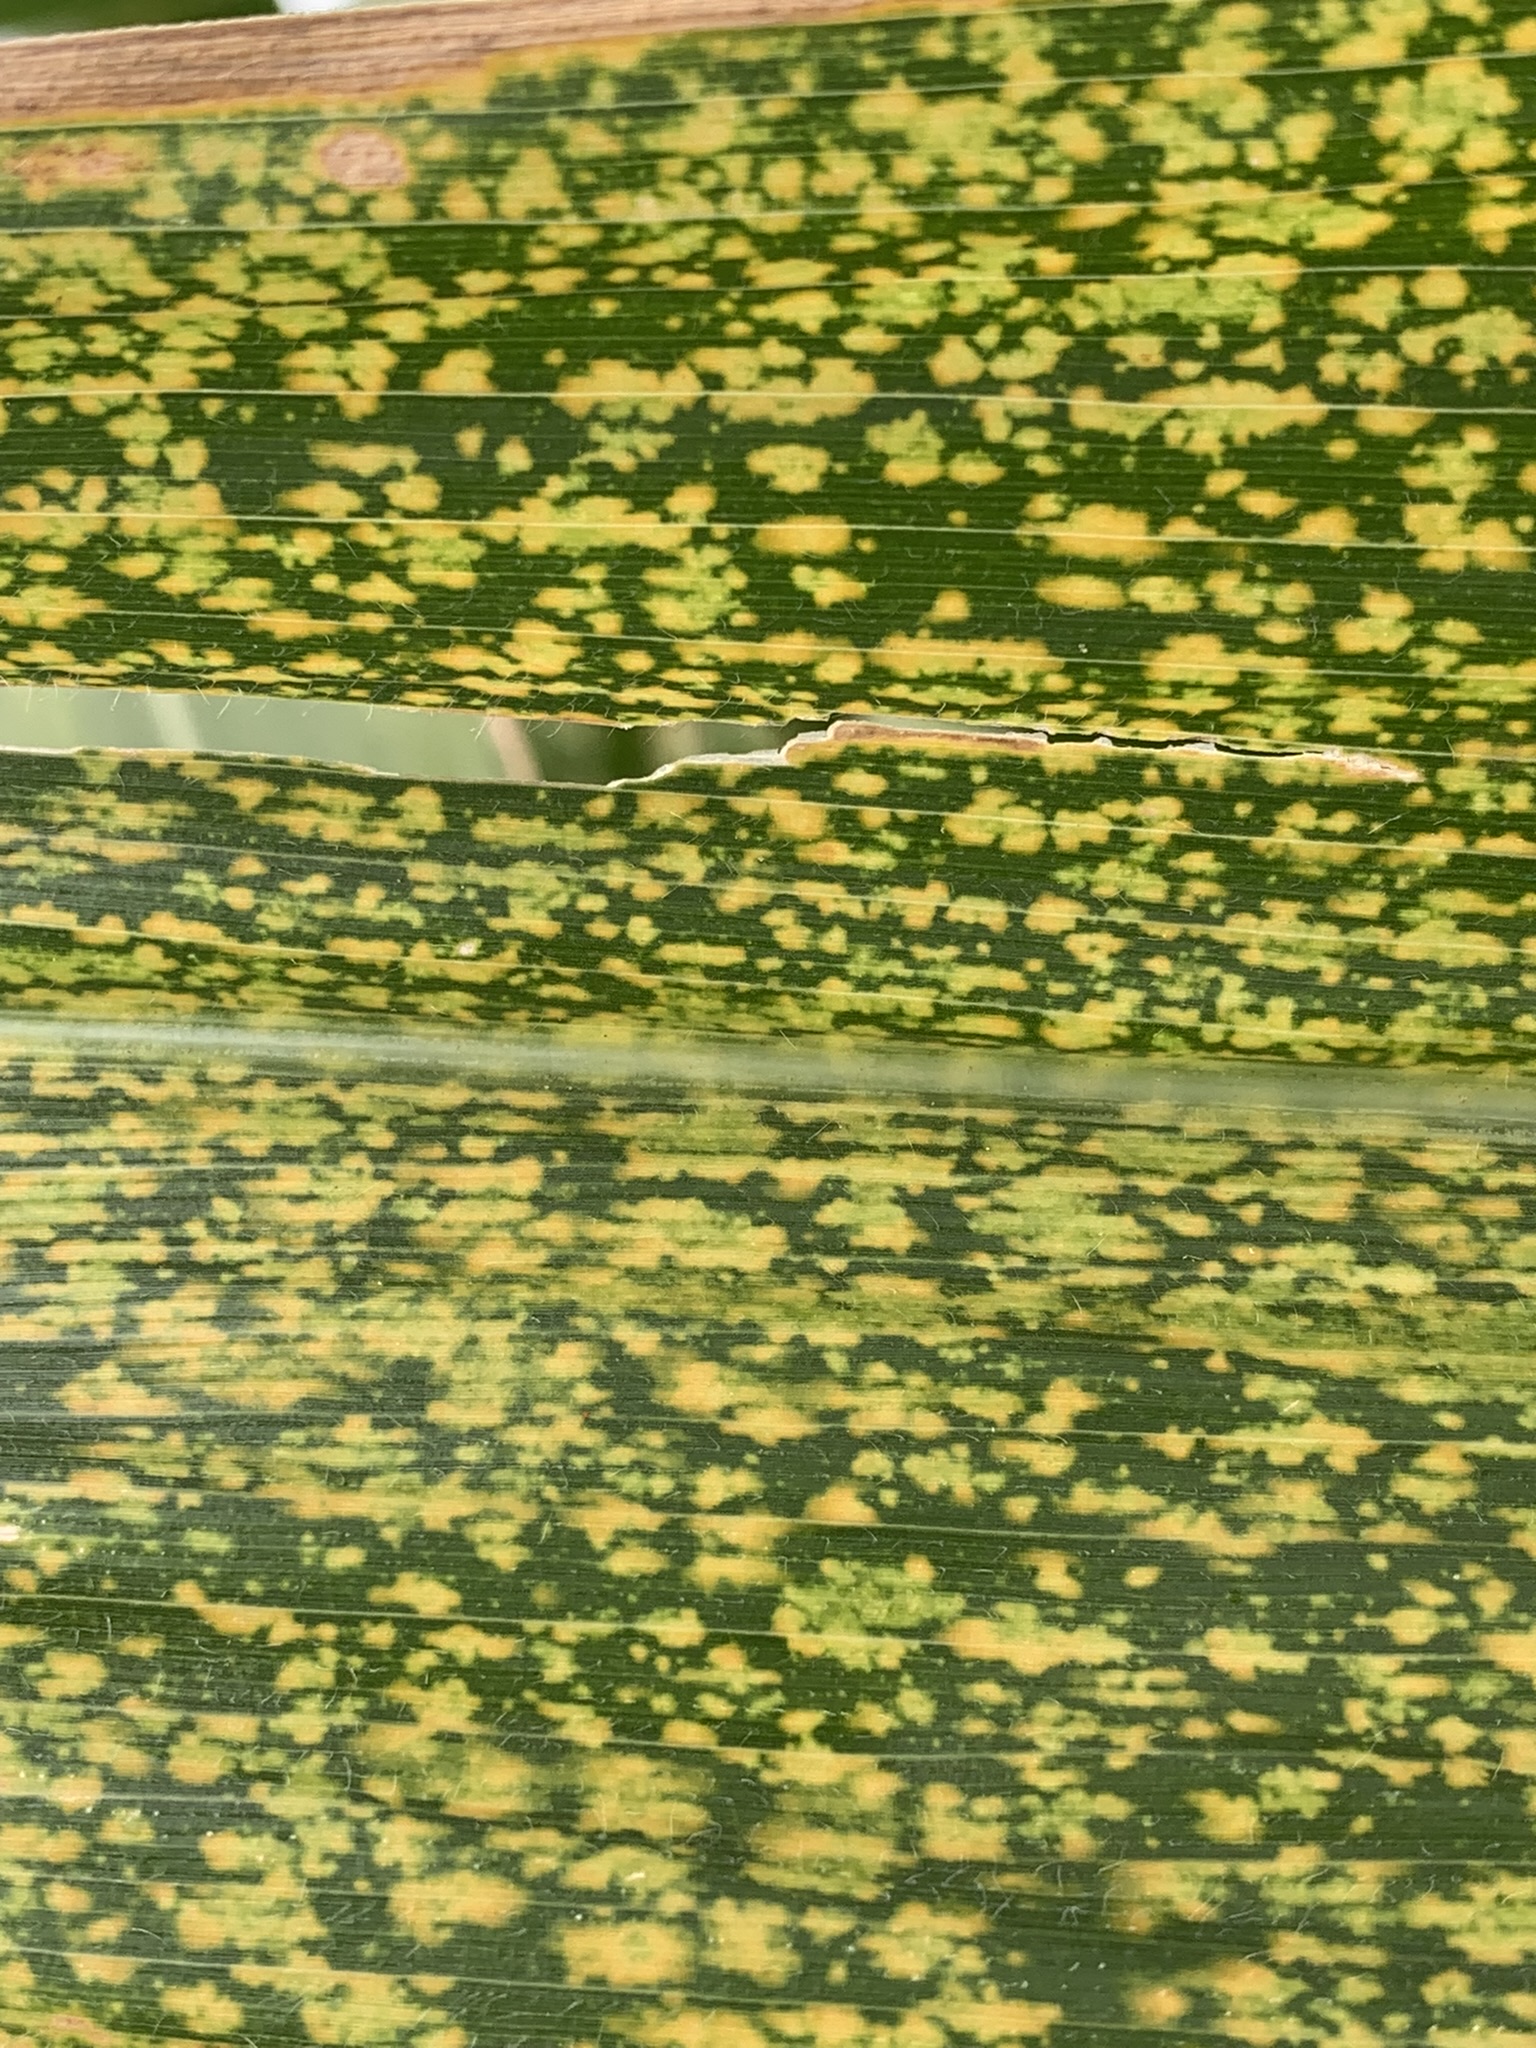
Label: MLN